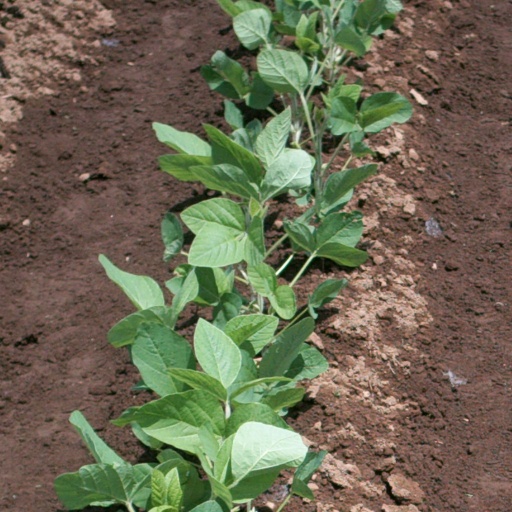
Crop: soybean